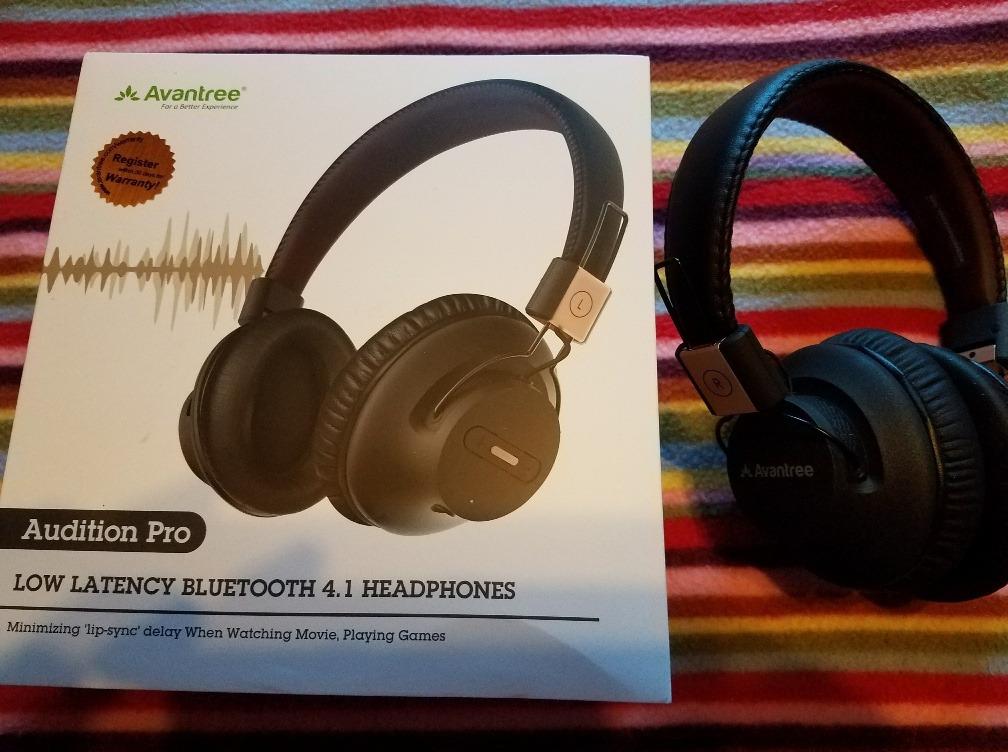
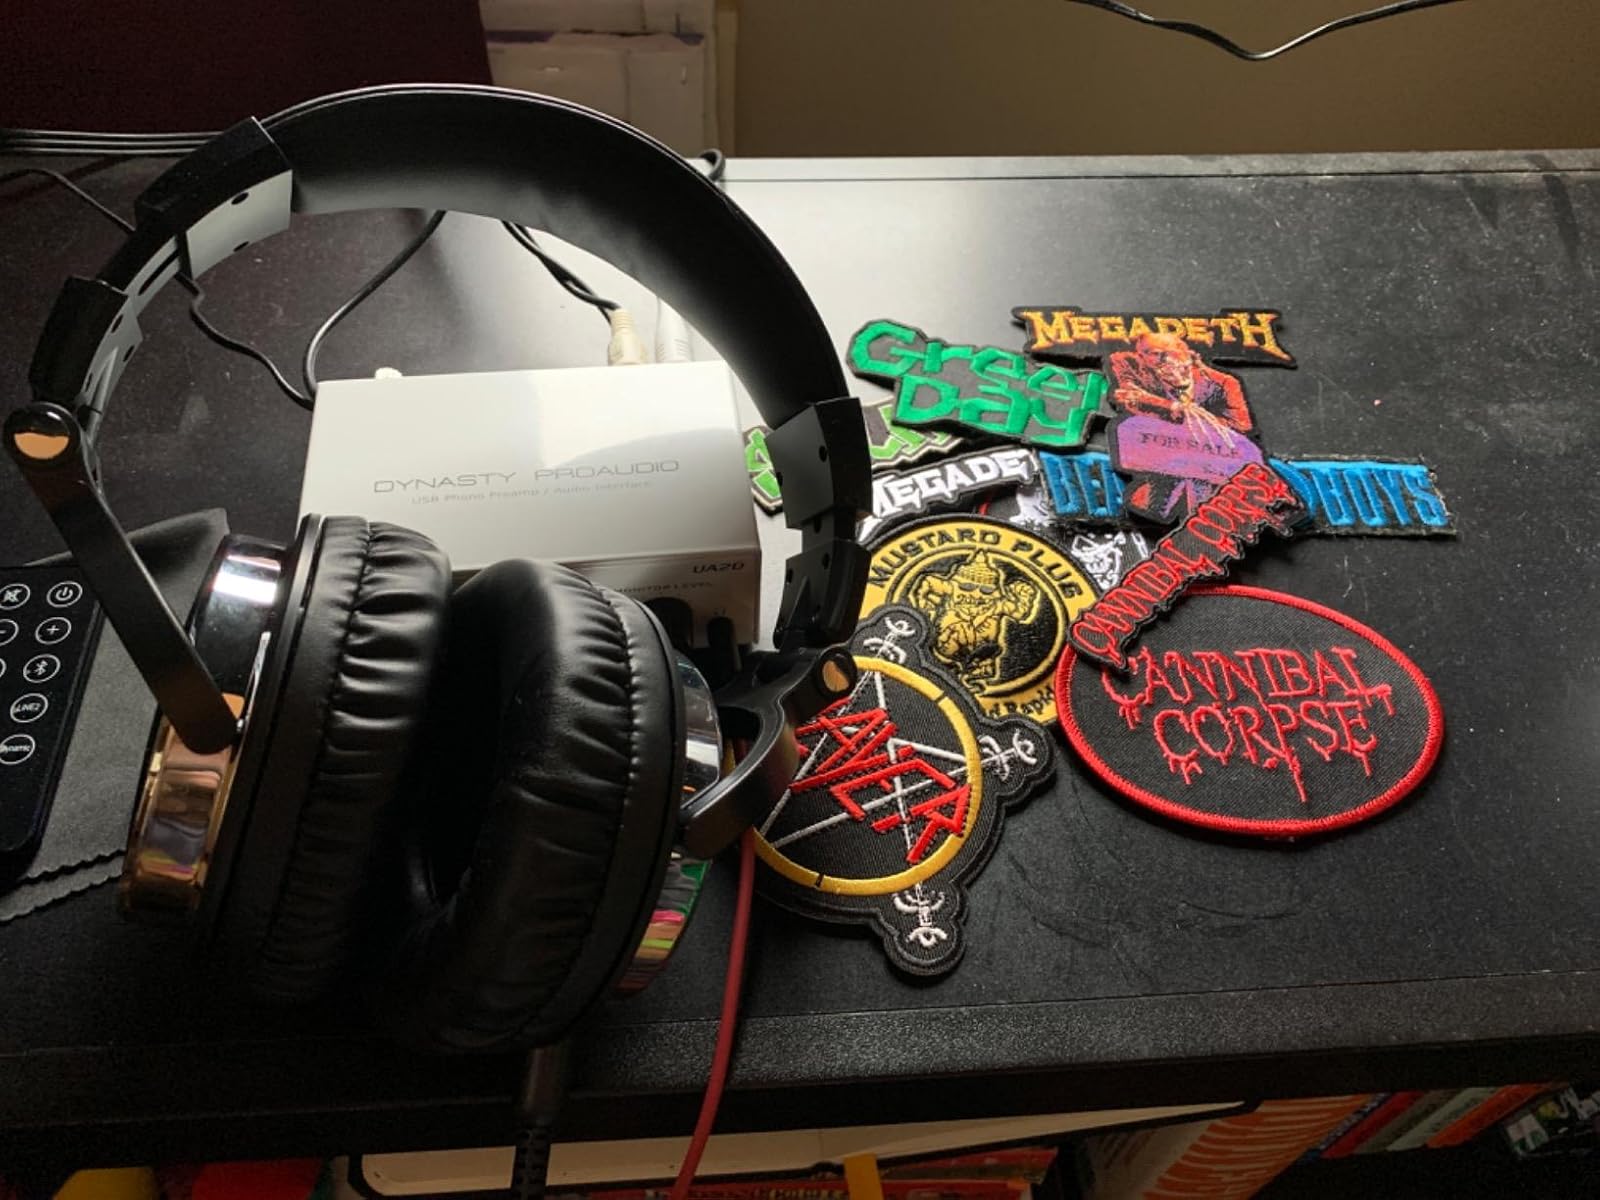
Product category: headphones
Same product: no